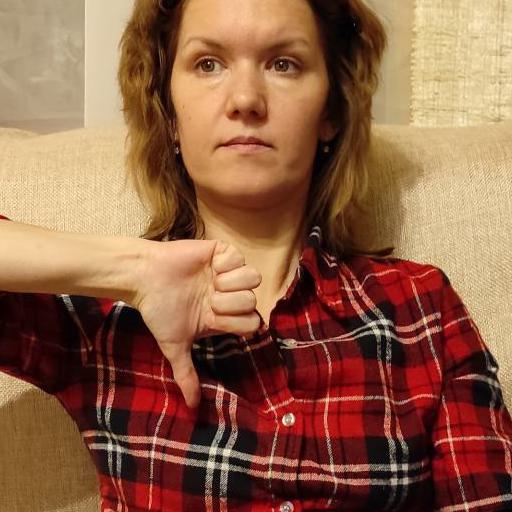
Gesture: dislike